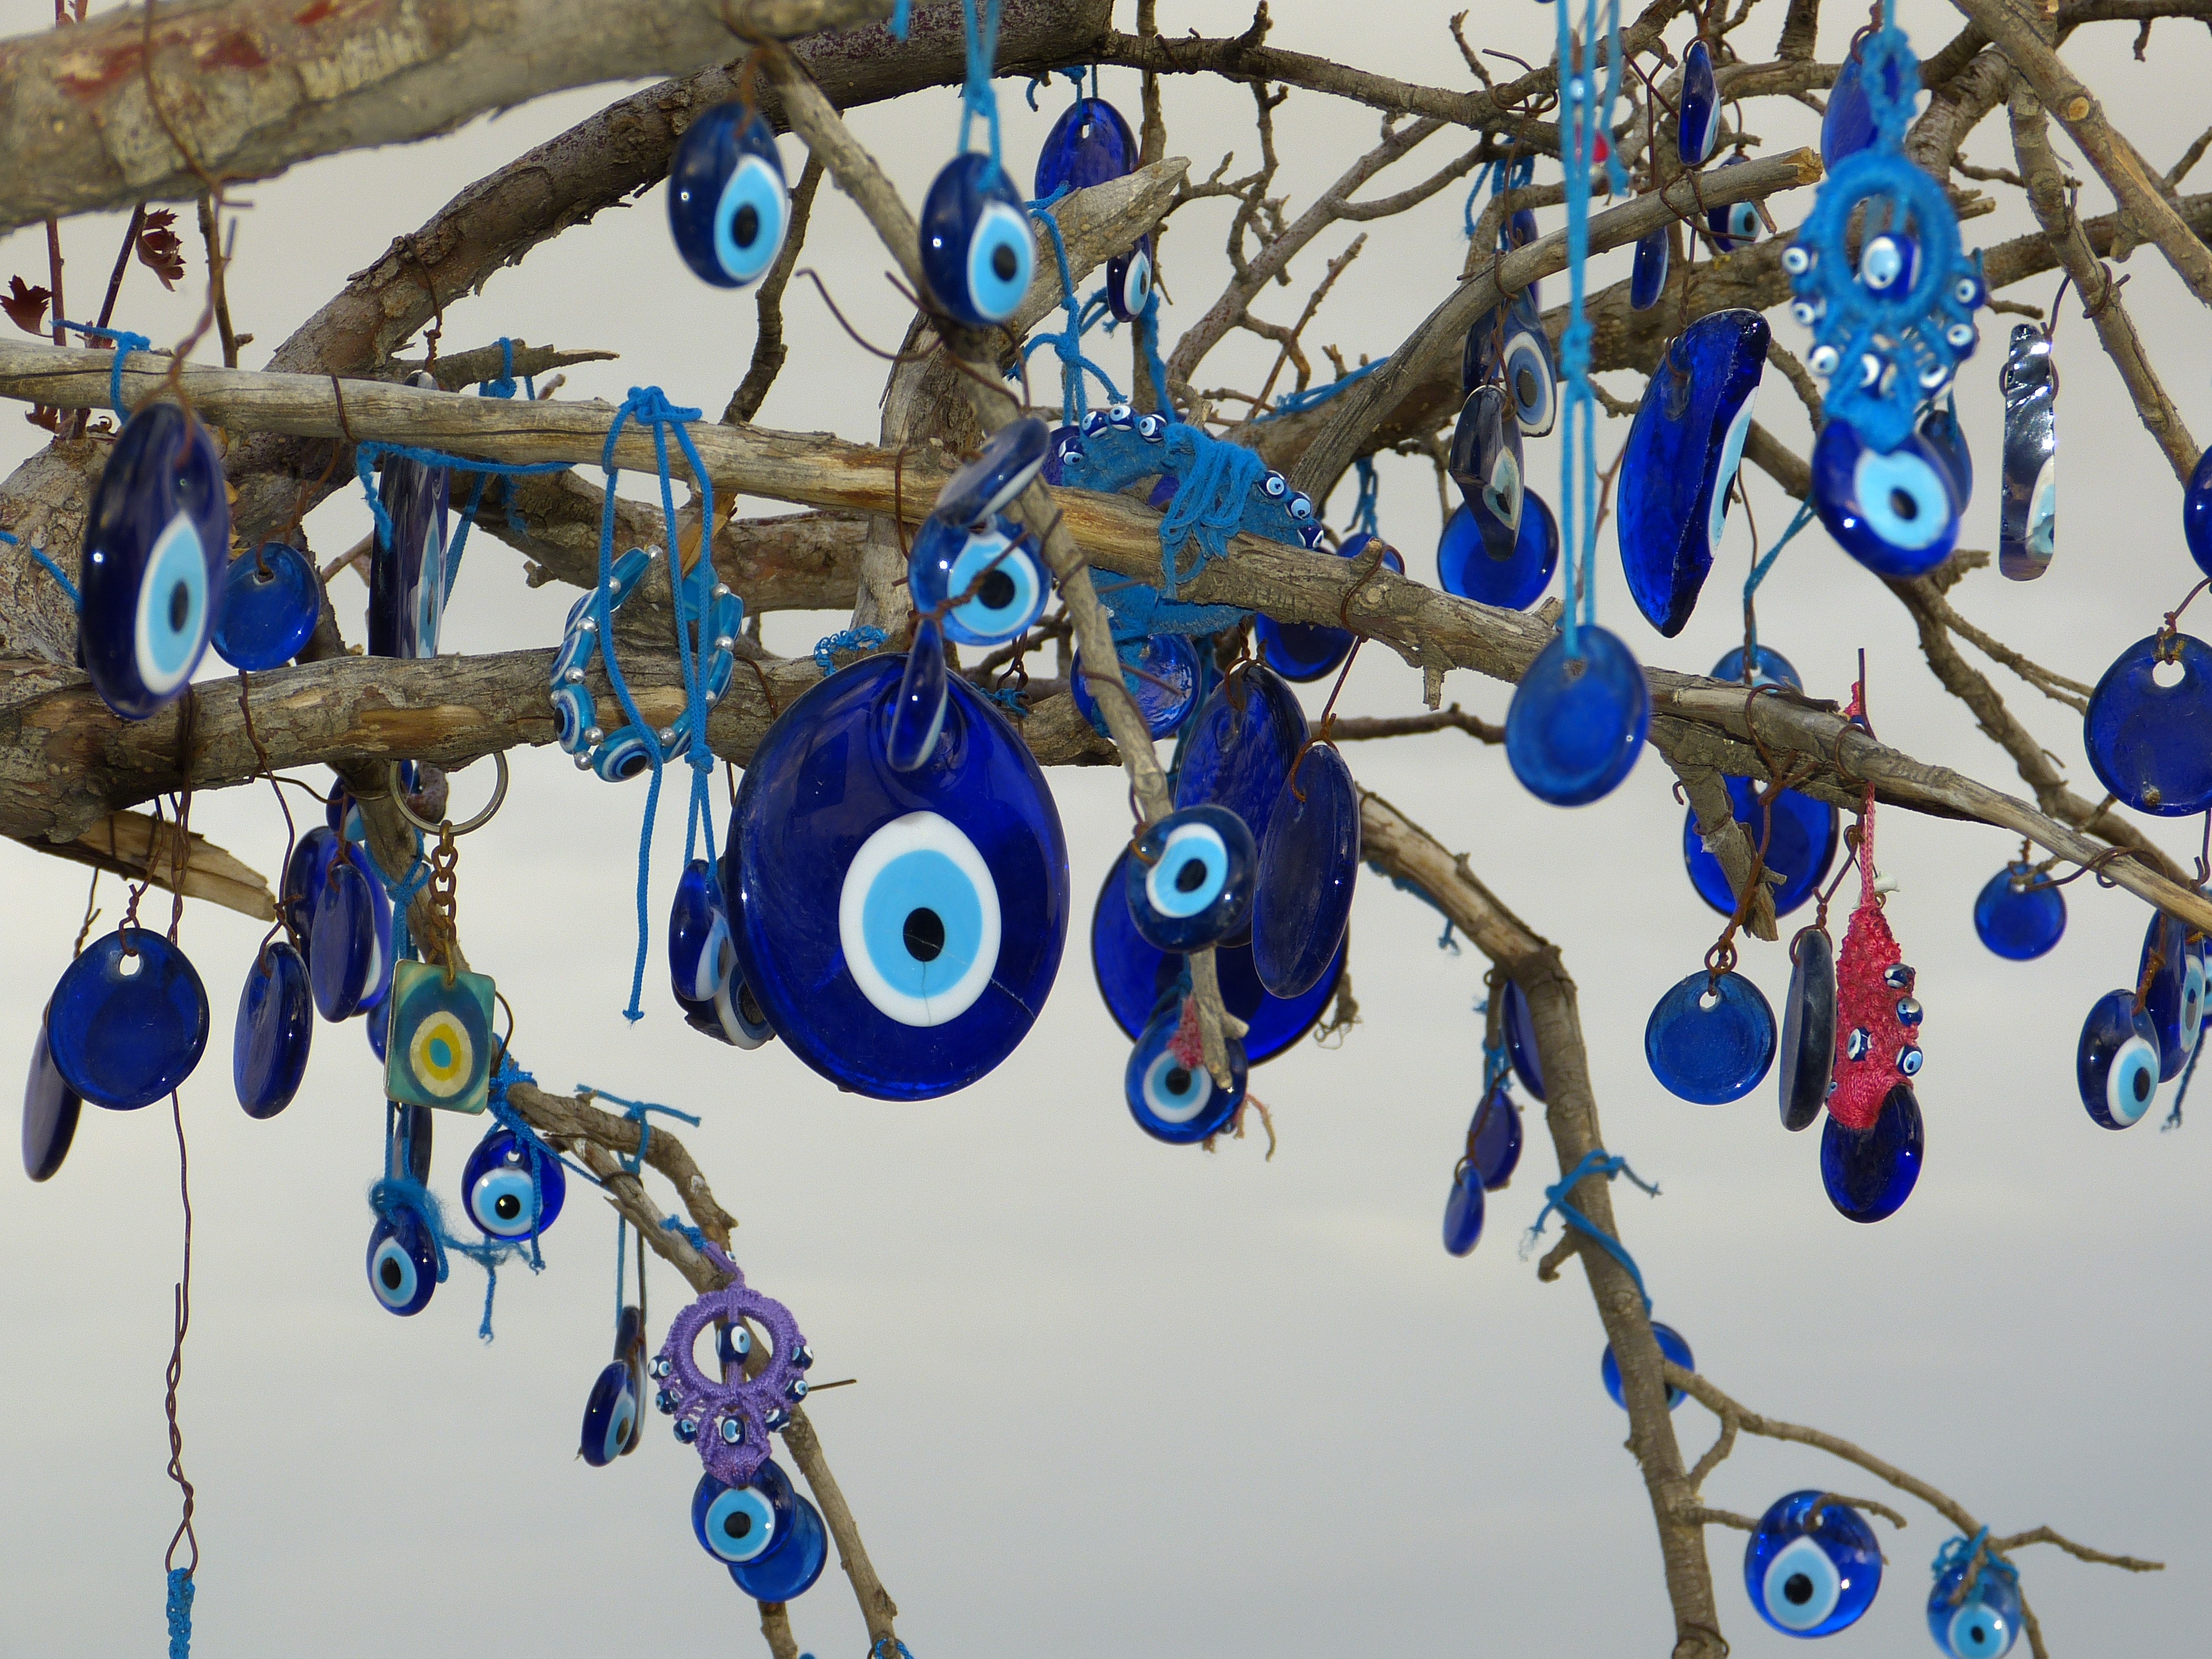
tree, flower, color, blue, lighting, blue eye, art, eye, turkey, light fixture, souvenir, superstition, trailers, ban, colored glass, amulet, bad look, avert, blue glass, nazar